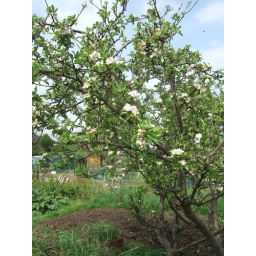
It is April and our 3 apple trees are blossoming in the spring.